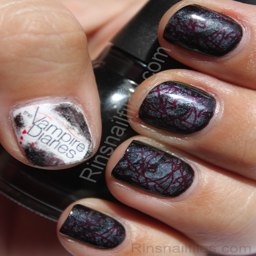
not a fan of tv teen drama but i love the nails .